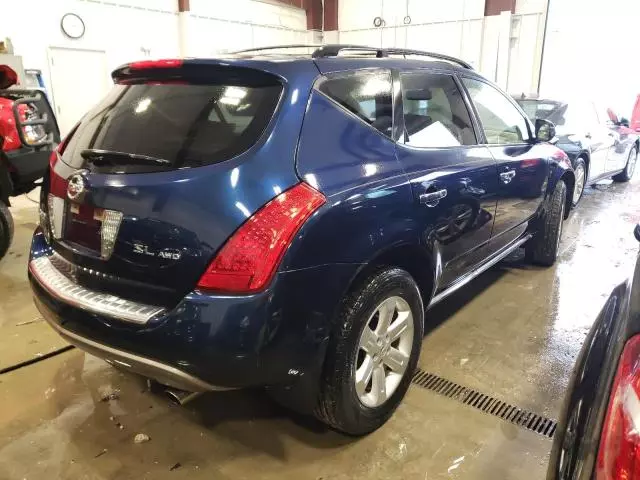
Aucun dommage détecté.
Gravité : aucun